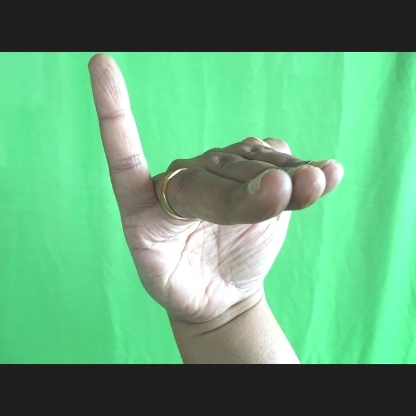
Mudra: Hamsapaksha